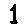
Label: 1